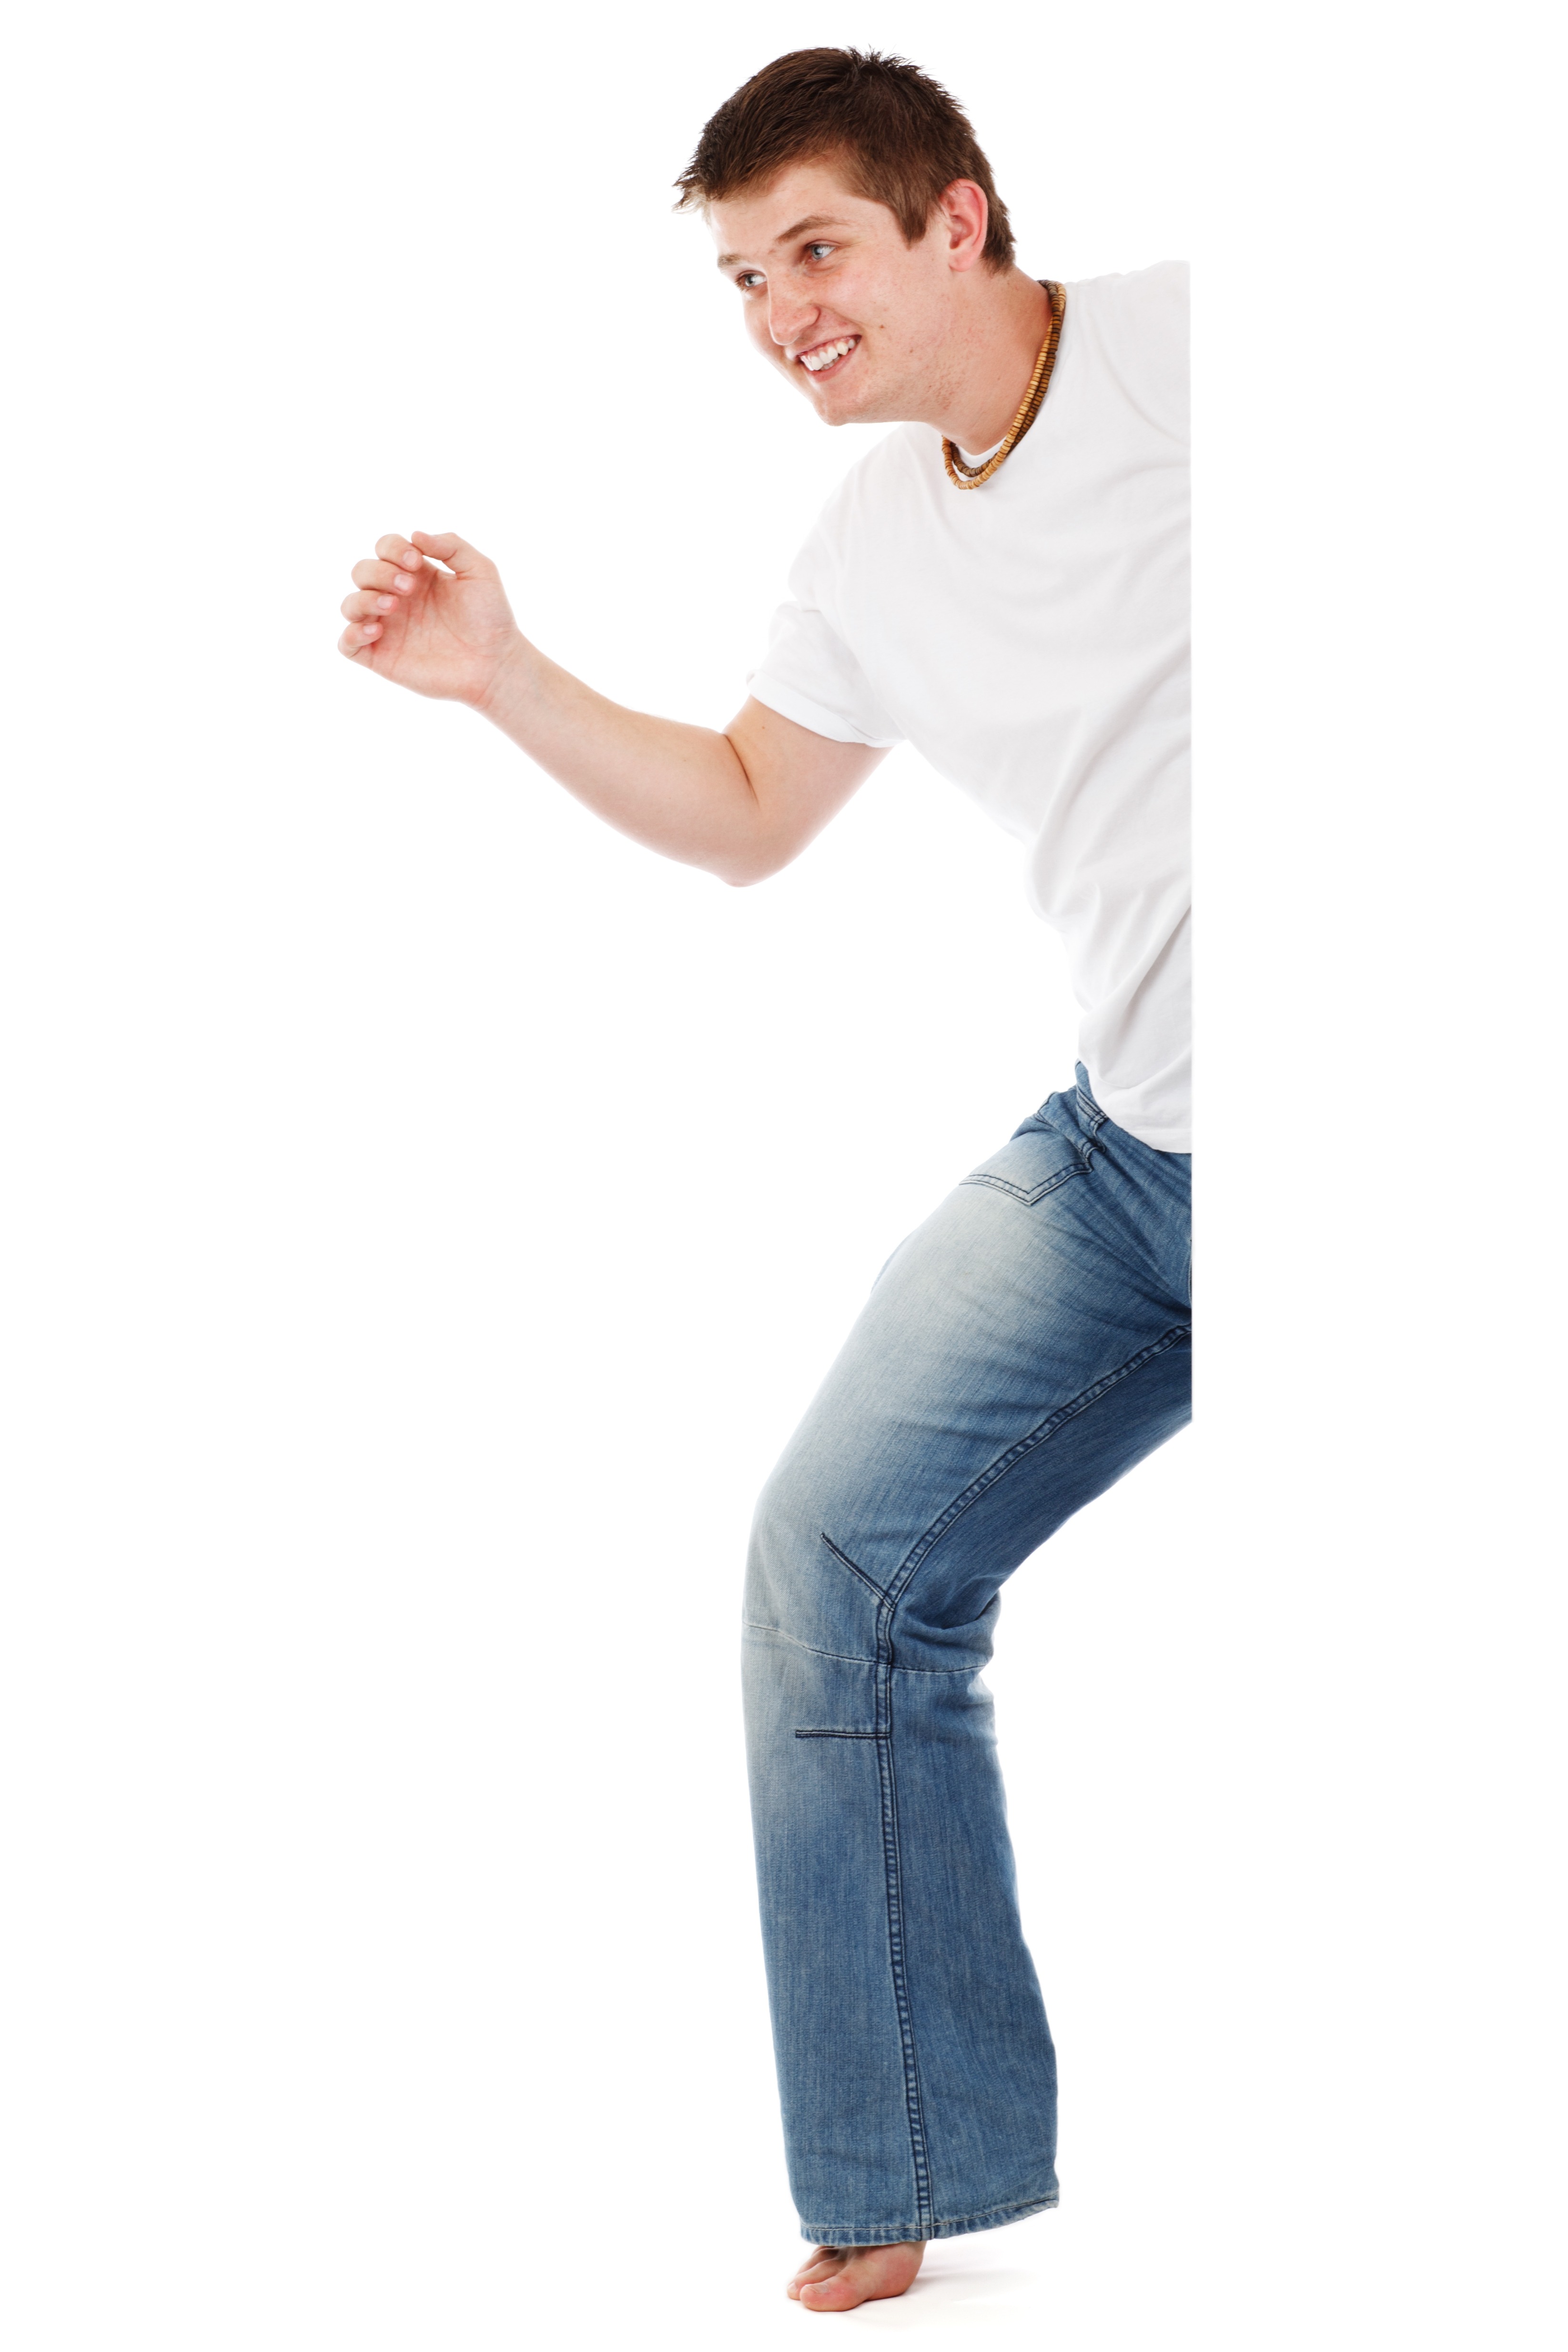
hand, man, person, people, board, white, isolated, male, young, finger, space, empty, clothing, paper, arm, card, human body, blank, background, display, advertisement, message, poster, billboard, advert, sleeve, t shirt